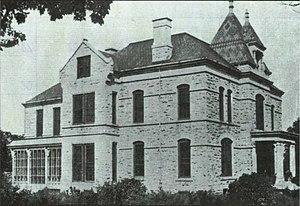
John Aloysius Green, né le 10 décembre 1844 en Irlande à la paroisse de Moore, dans le comté de Roscommon, et mort le 25 février 1920 à Cedar Rapids dans l'Iowa, est un entrepreneur et sénateur irlando-américain du XIXᵉ siècle qui a fait fortune dans l'exploitation de carrières.
Le district historique de Stone City est un secteur historique situé aux États-Unis à Stone City dans le comté de Jones. Il est inscrit au Registre national des lieux historiques en tant que district historique en novembre 2008. Les édifices de Stone City inscrits sont tous bâtis en pierre calcaire d'Anamosa que l'on trouve dans les carrières de Stone City et des environs. Ils datent de 1870 à 1913.